Northern Catalonia

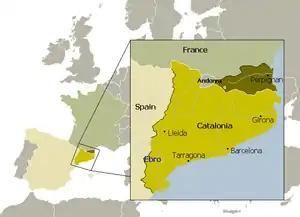
Partition of the Principality of Catalonia between France (dark) and Spain (light), 1659

At the end of the Reapers' War (1640-1659), the Treaty of the Pyrenees of 1659 ceded Northern Catalonia to the Kingdom of France, where it became the province of Roussillon. The French provinces were abolished at the Revolution (Law of 1789-12-22), and Roussillon was joined with the district of Fenouillèdes (Occitan: "Fenolheda") to form the "département" of the Pyrénées-Orientales, with Perpignan ("Perpinyà") as its administrative centre.